Culture of Namibia

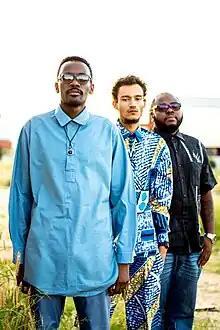
Black Vulcanite- Mark Mushiva (Mark Question), Allain Villet (alithatdude) and Nikolai Tjongarero (Okin). A Namibian Music Group.

The Sanlam-NBC Music Awards and the Namibian Music Awards are two separate institutions that give out annual awards respectively. The Namibia Society of Composers and Authors of Music (NASCAM) has helped promote Namibian music within and outside the country. NAMAS ceremony is run by MTC Namibia and the Namibian Broadcasting Corporation. The awards were introduced to replace the Sanlam-NBC Music Awards, which were run by Sanlam Namibia and the Namibian Broadcasting Corporations.